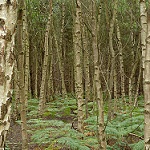
Label: forest